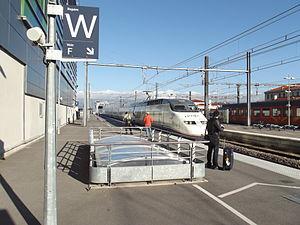
L’AVE est un service de transport ferroviaire à grande vitesse sur de longues distances en Espagne. Avant la mise en place de la libération du marché ferroviaire en Europe les deux opérateurs nationaux français et espagnol ont signé un accord semblable à celui mis en place depuis longtemps entre la D-Bahn et la SNCF pour utiliser leurs réseaux réciproques. Grâce cet accord, le TGV peut desservir les villes espagnoles et les trains AVE, les TAV, peuvent de même desservir des villes françaises. Les trains AVE sont exploités par la Renfe, société nationale des chemins de fer espagnols.
La gare de Perpignan est une gare ferroviaire française, située à proximité du centre-ville de Perpignan, dans le département des Pyrénées-Orientales, en région Occitanie.
L'histoire de la grande vitesse ferroviaire en France, popularisée sous son sigle TGV, commence officiellement en 1976 avec la concession par l'État à la SNCF d'une ligne nouvelle entre Paris et Lyon. Le concept de TGV lui-même a pris naissance dans les années 1965-1966 avec la création au sein de la SNCF d'un « Service de la recherche », devenu plus tard « Direction de la recherche et de la technologie ».
La ligne de Perpignan à Figueras est une ligne ferroviaire à grande vitesse mixte de 44,4 kilomètres à écartement standard UIC qui relie les villes de Perpignan, en France, à Figueras, en Espagne. Elle offre des correspondances avec la ligne LGV Madrid-Barcelone-Figueras côté espagnol, et avec le réseau ferré européen côté français. La section française de cette ligne ne fait pas partie du réseau ferré national. Cependant, SNCF Réseau lui a attribué dans sa nomenclature le nᵒ 837 000.